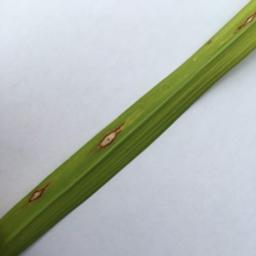
Label: Rice___Leaf_Blast